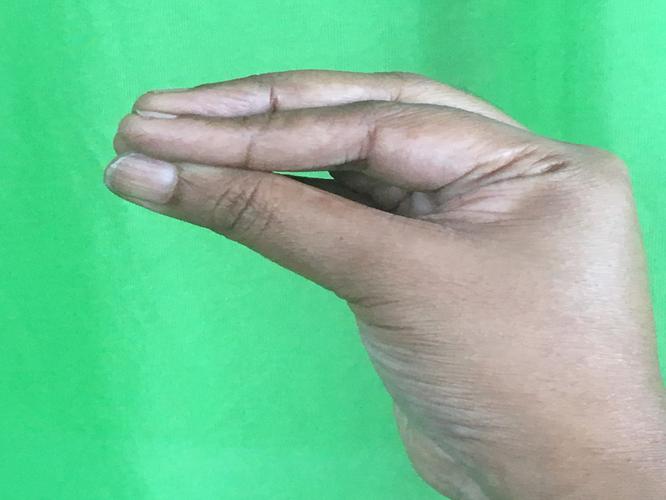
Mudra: Mukulam
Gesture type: single_hand